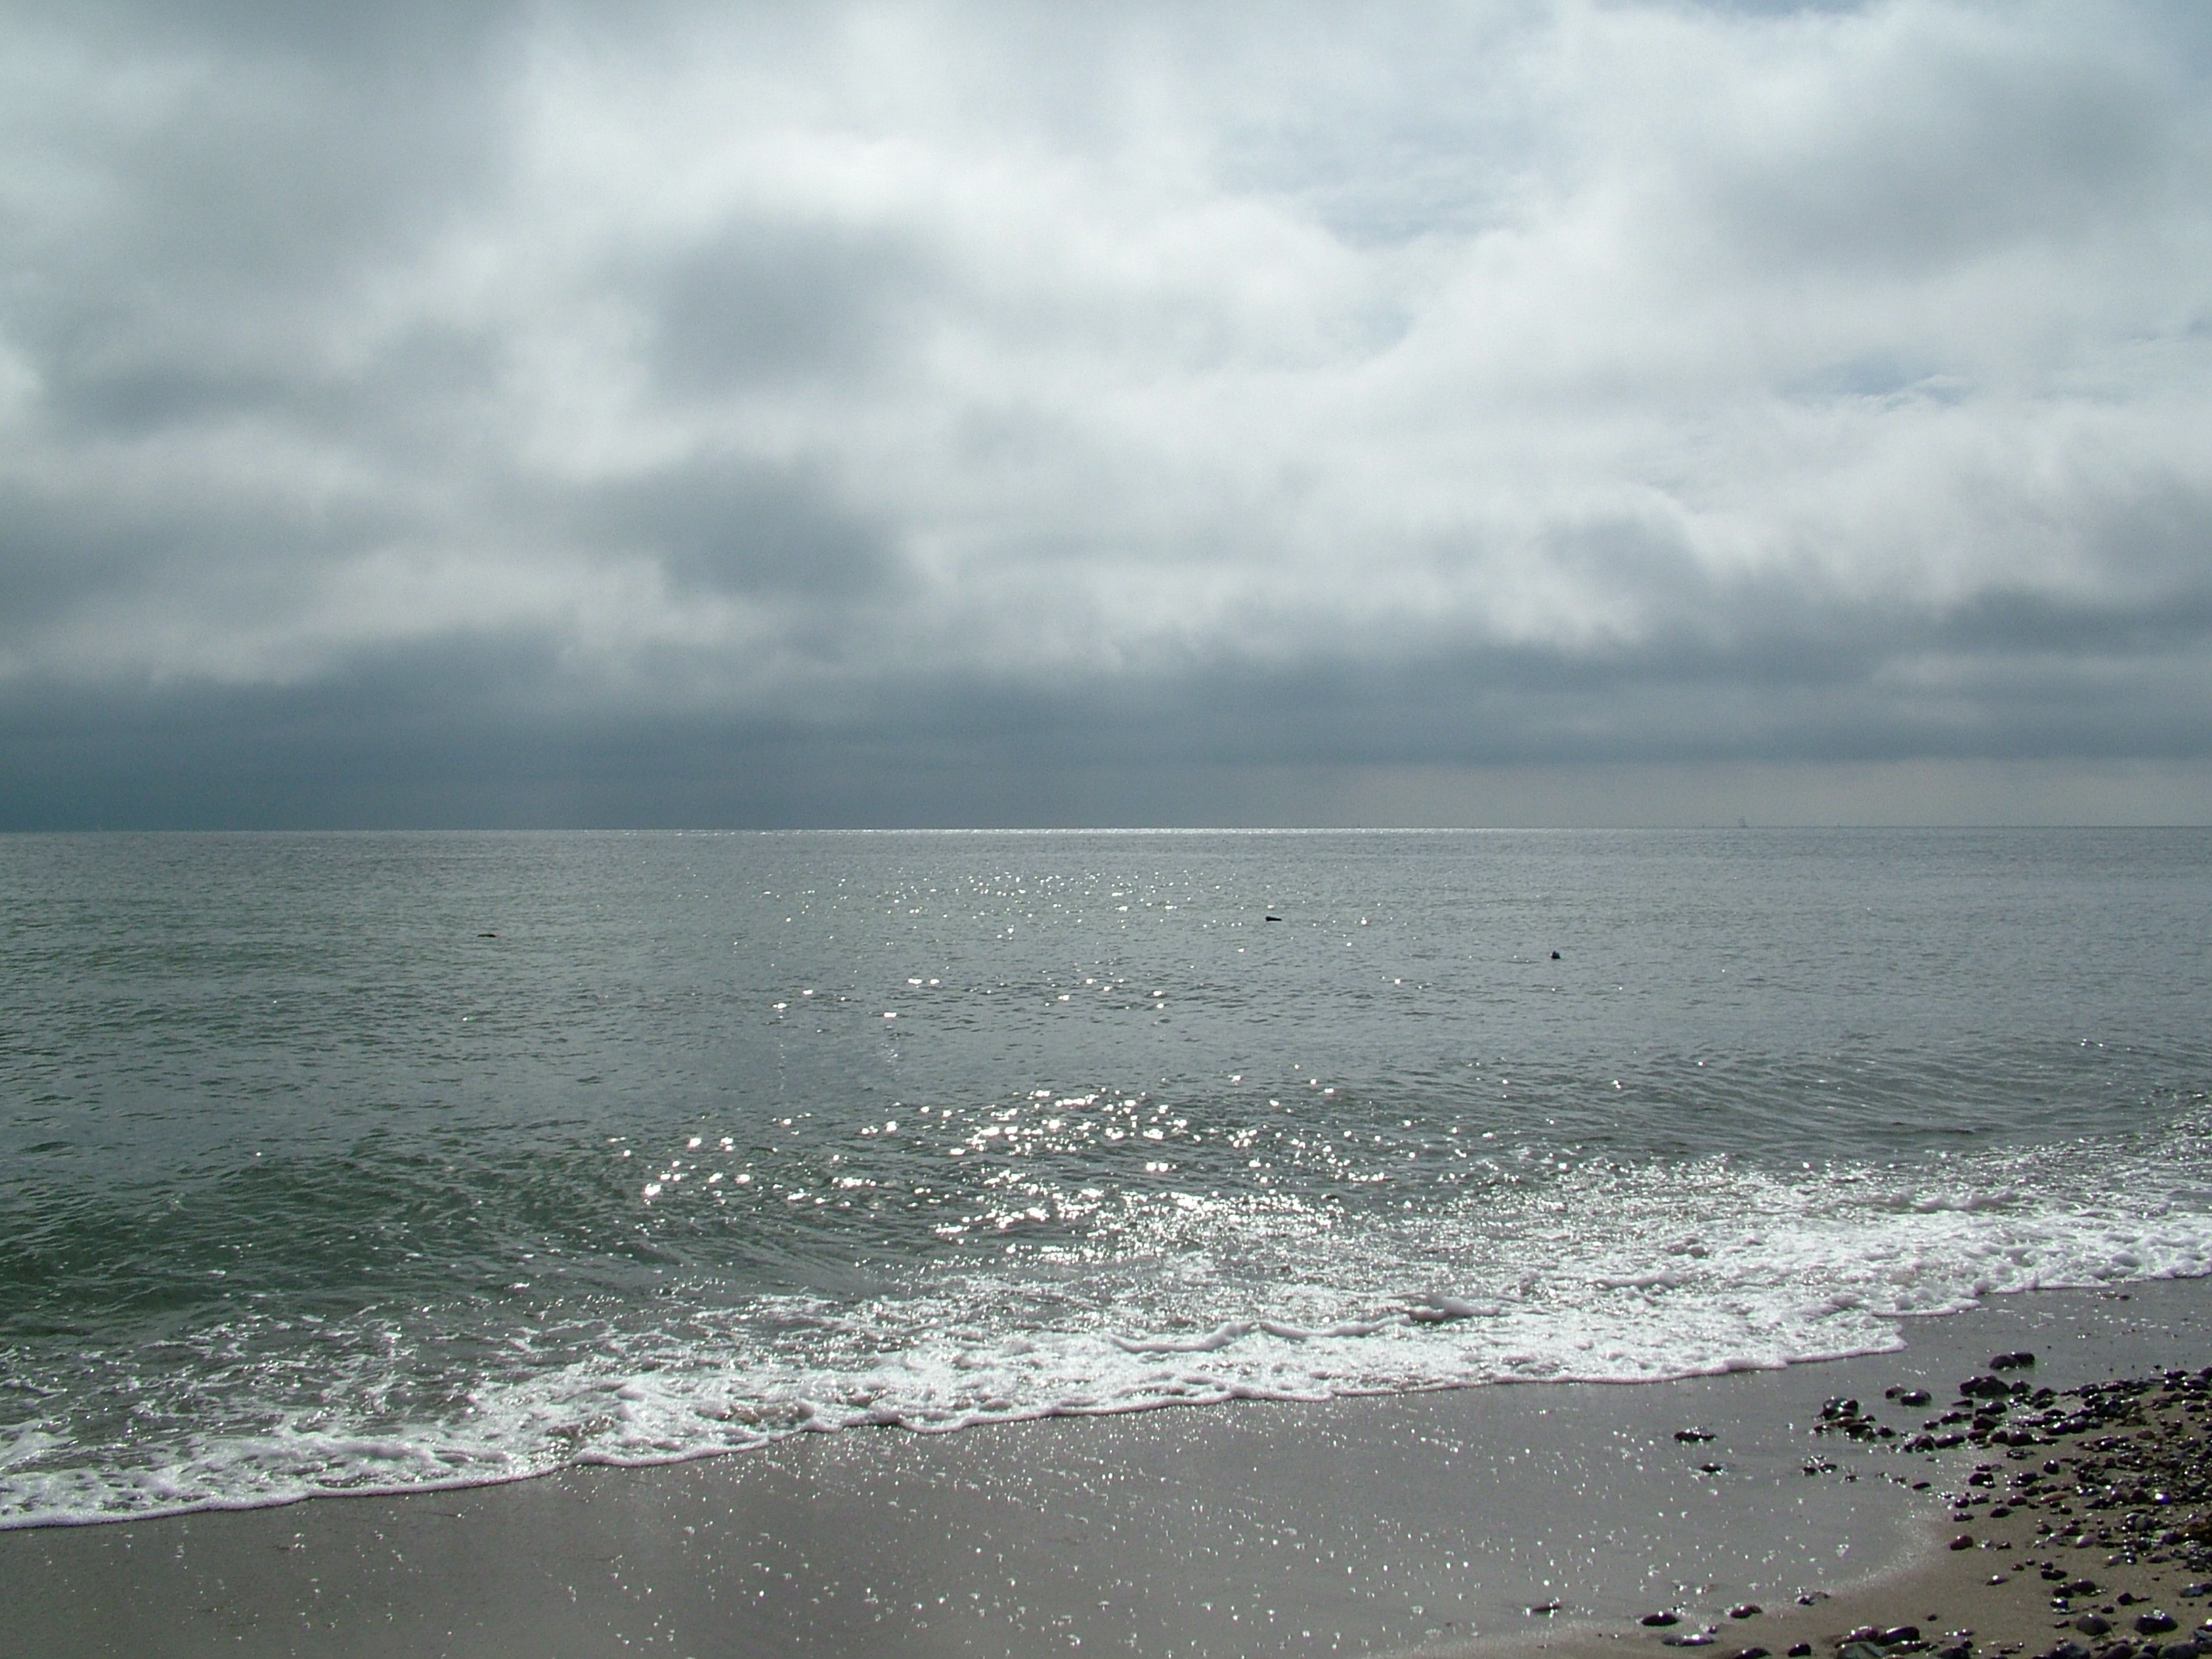
beach, sea, coast, water, nature, sand, ocean, horizon, cloud, sky, sun, shore, wave, wind, autumn, body of water, weathered, clouds, bank, baltic sea, back light, wind wave, access to the beach